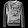
Label: Pullover